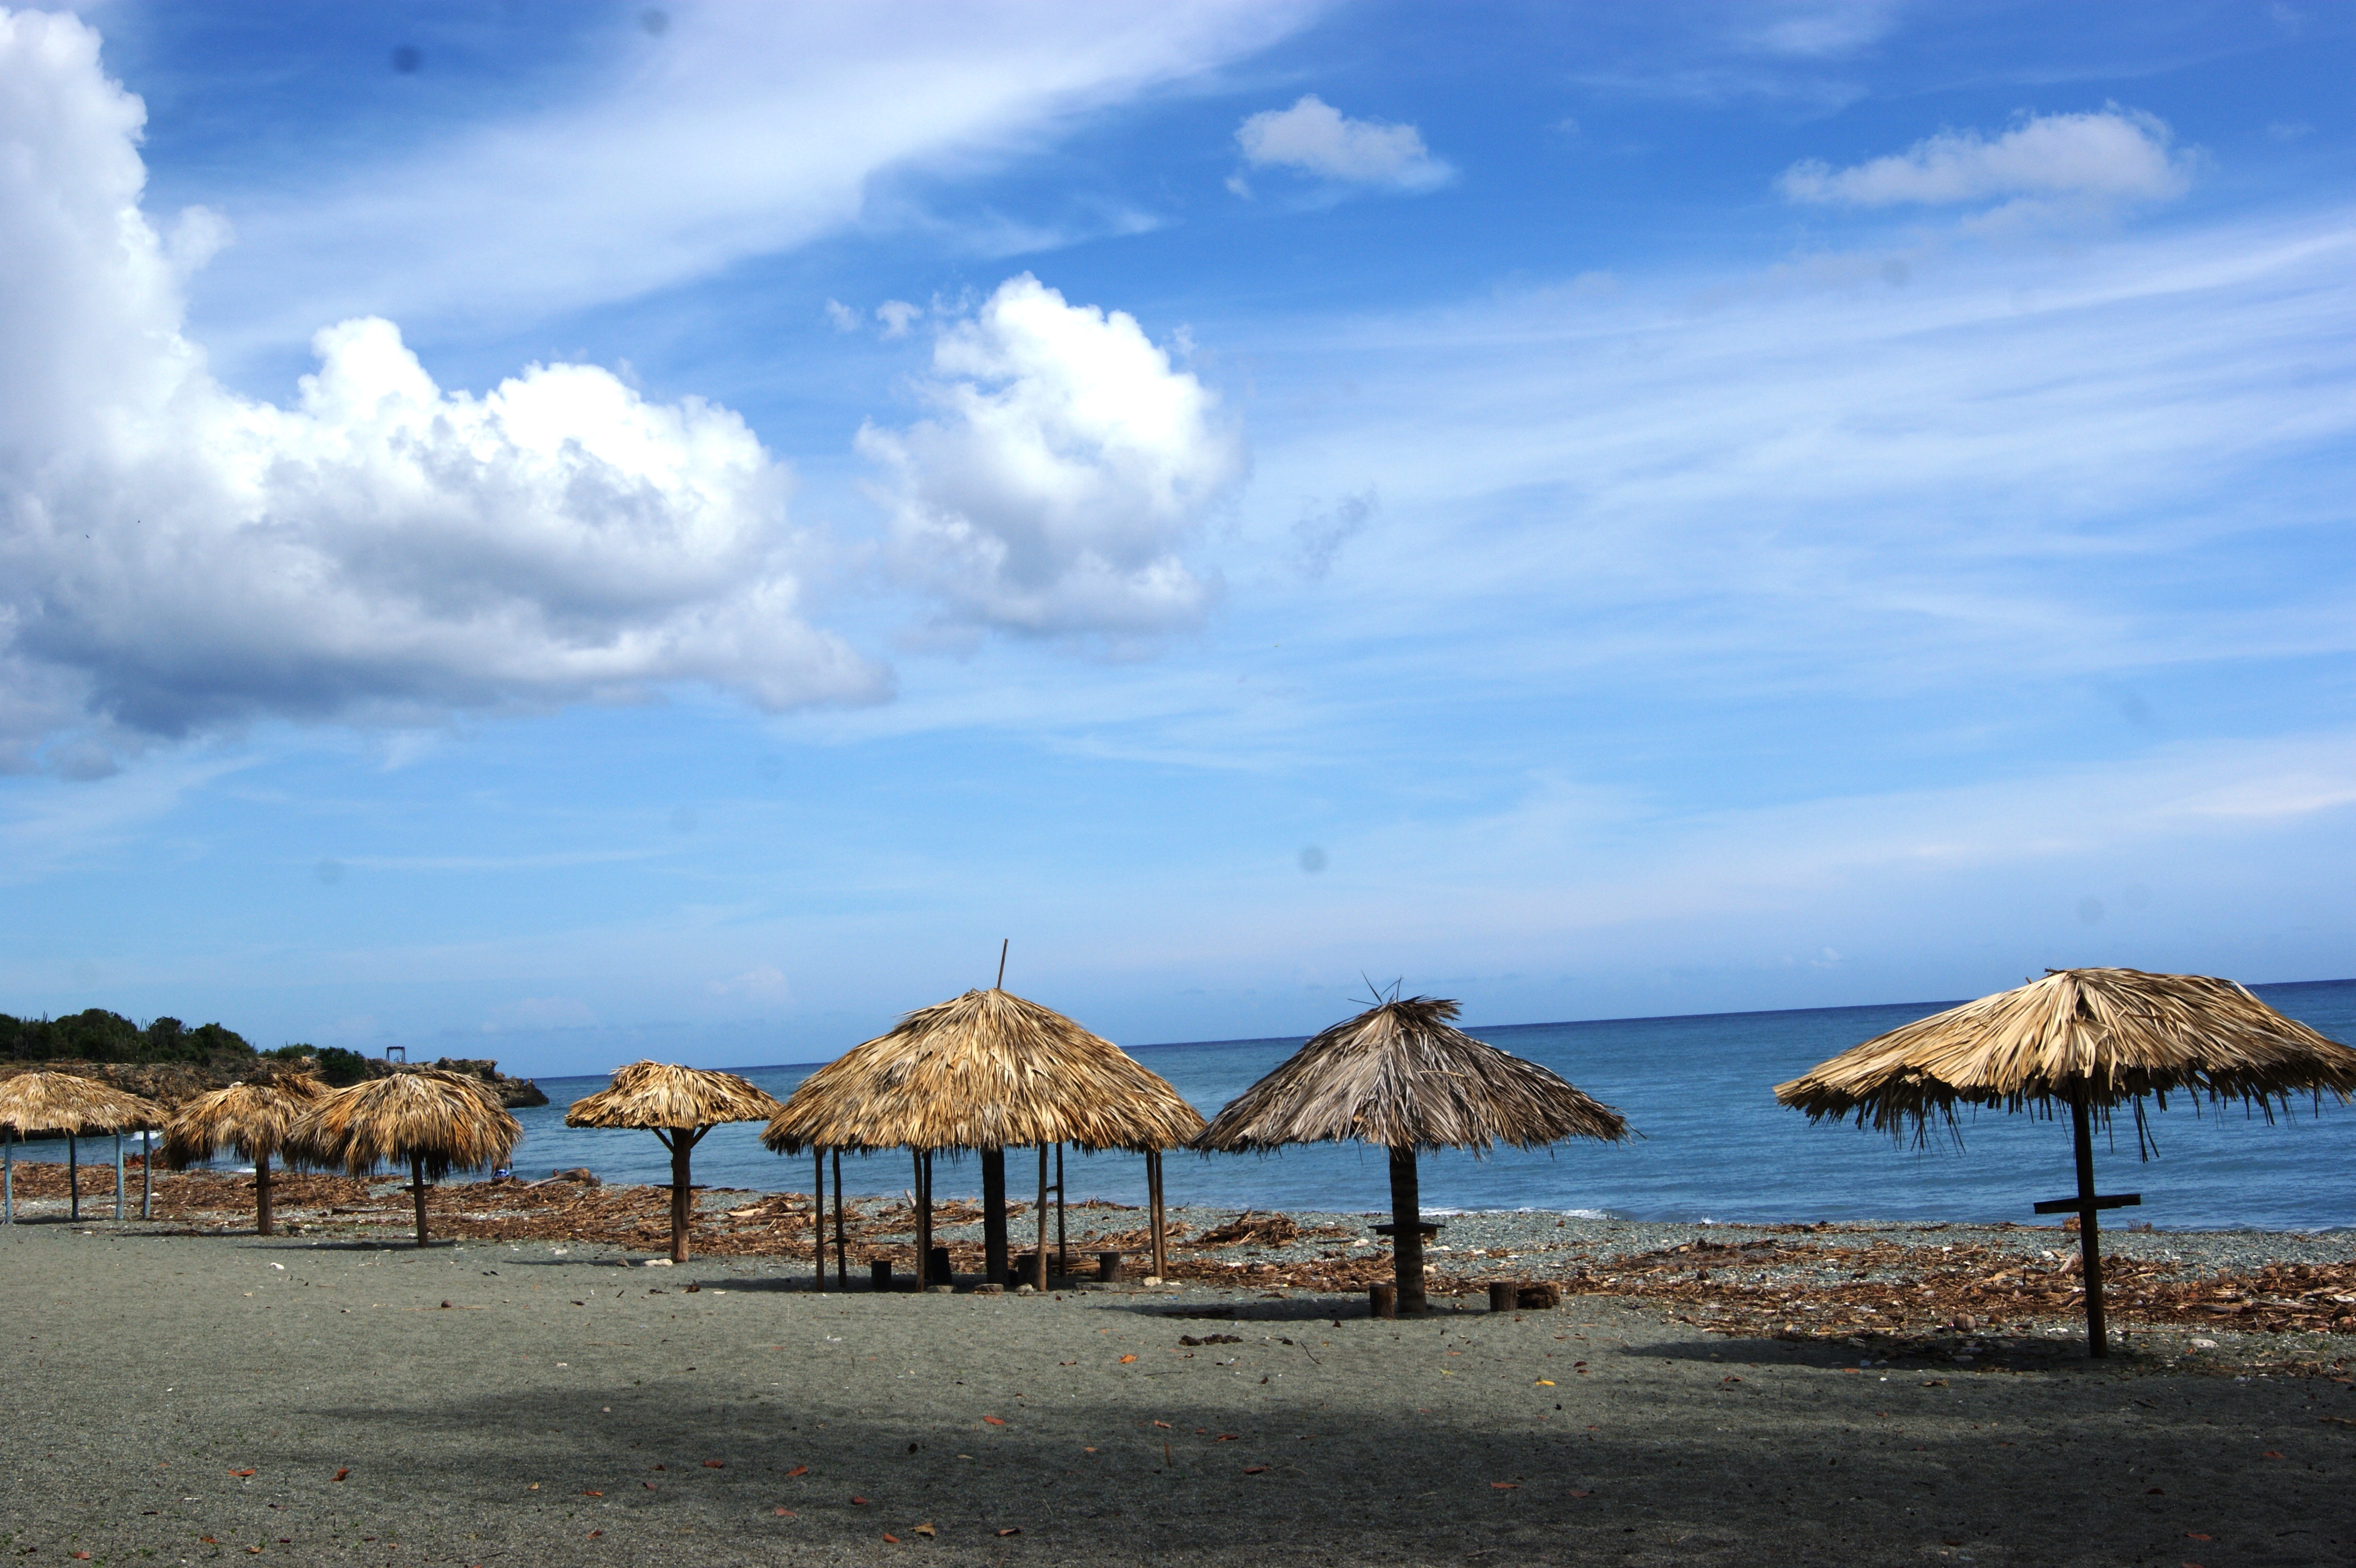
beach, sea, coast, tree, sand, ocean, horizon, cloud, sky, shore, vacation, reed, calm, bay, blue, tourism, parasol, sandy beach, tropics, meteorological phenomenon, coastal and oceanic landforms